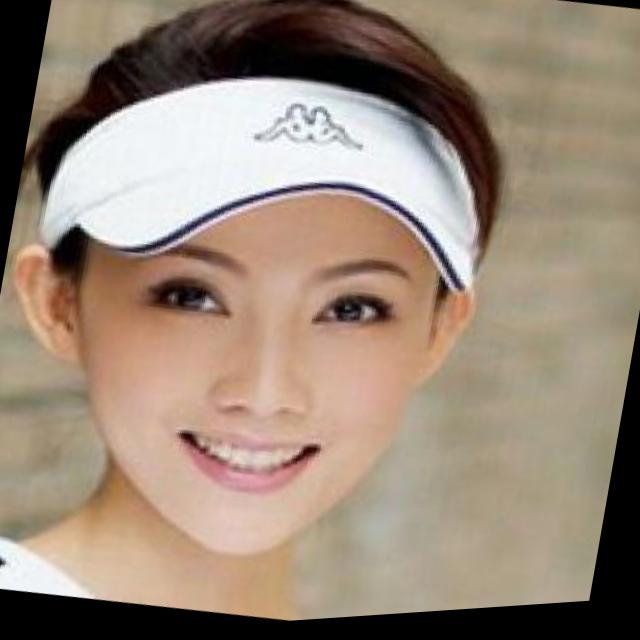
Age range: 21-44